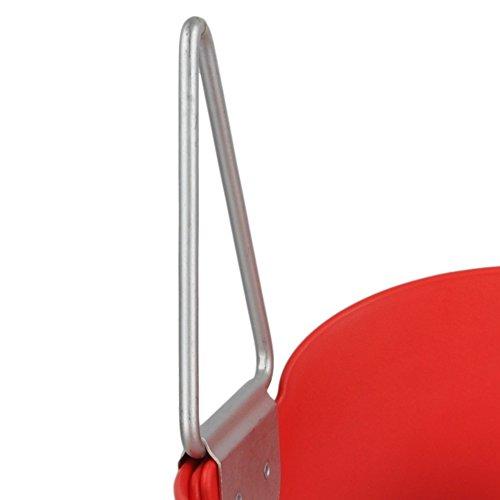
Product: Swing Set Stuff Highback Full Bucket (Red) with Chains and Hooks and SSS Logo Sticker
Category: Toys & Games | Sports & Outdoor Play | Play Sets & Playground Equipment | Play Set Attachments | Swings
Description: Zinc Coated Chains.
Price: $37.63
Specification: ProductDimensions:12x12x12inches|ItemWeight:9pounds|ShippingWeight:9.95pounds|DomesticShipping:Currently,itemcanbeshippedonlywithintheU.S.andtoAPO/FPOaddresses.ForAPO/FPOshipments,pleasecheckwiththemanufacturerregardingwarrantyandsupportissues.|InternationalShipping:Thisitemisnoteligibleforinternationalshipping.LearnMore|ASIN:B001VT9ECE|Itemmodelnumber:SSS-0050-R|Manufacturerrecommendedage:36months-5years